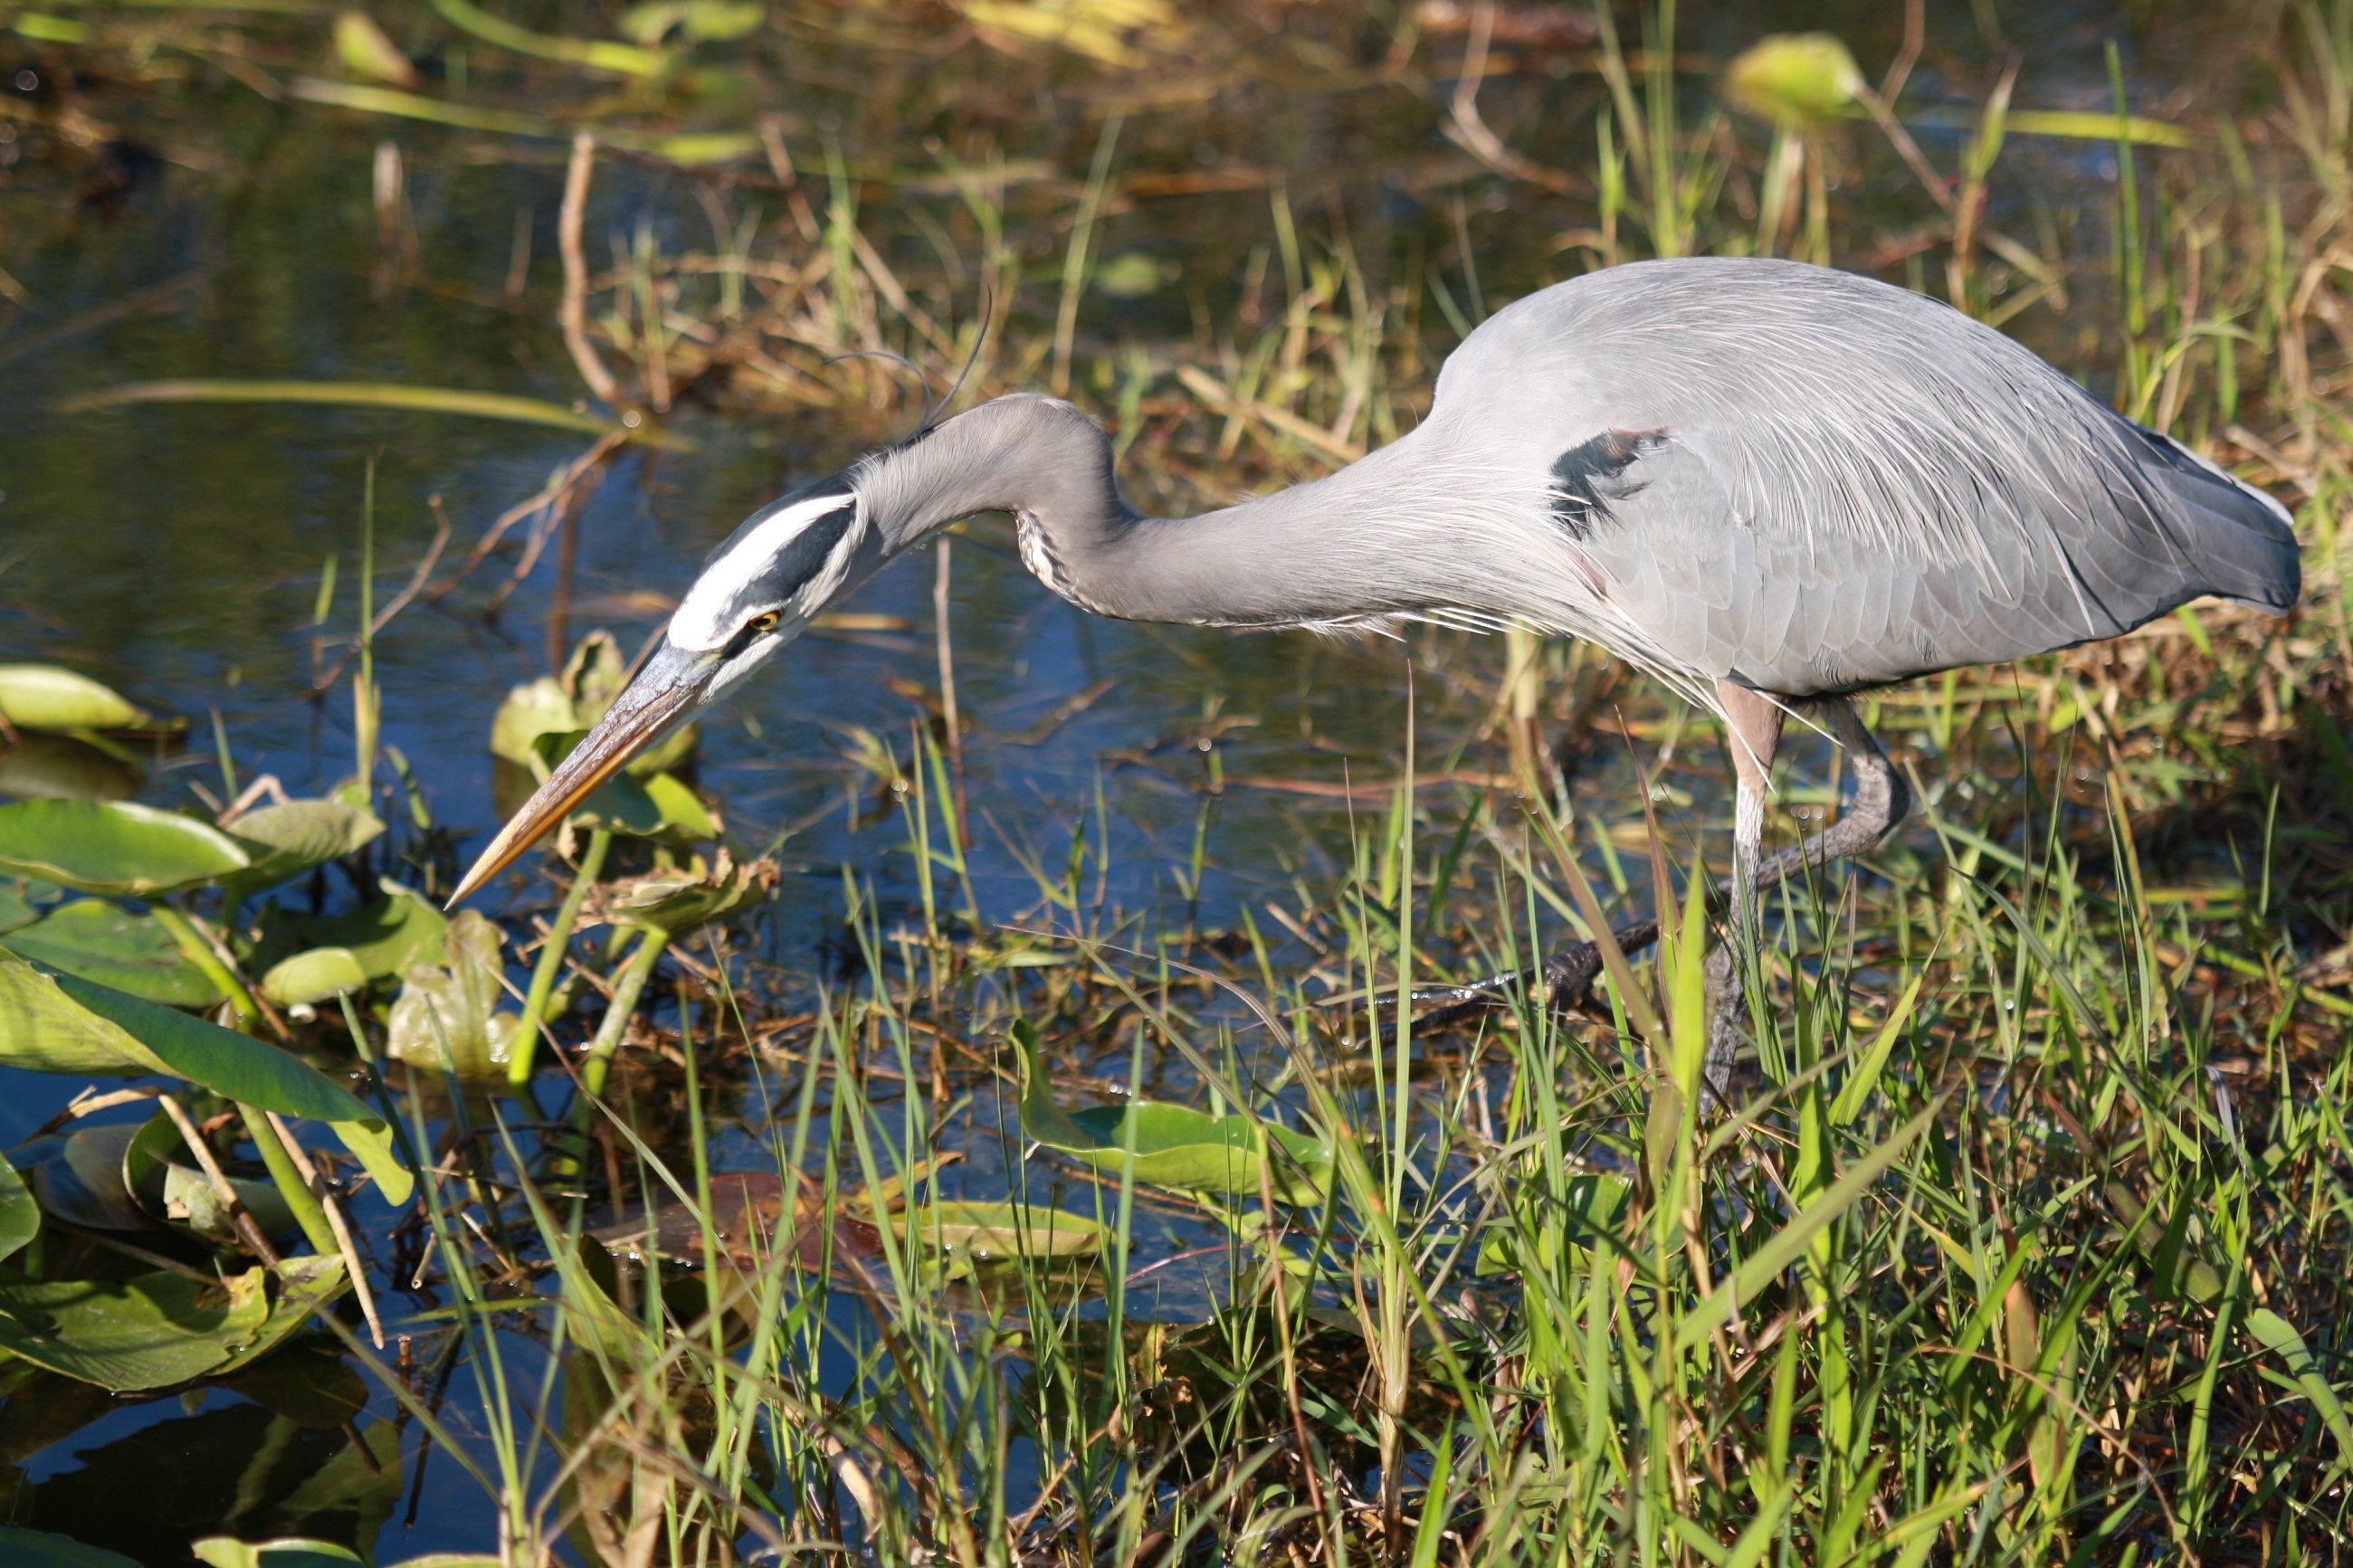
nature, marsh, swamp, bird, wildlife, wild, portrait, beak, macro, fauna, plumage, outdoors, wading, head, wetland, vertebrate, habitat, heron, pelecaniformes, shorebird, everglades, great blue heron